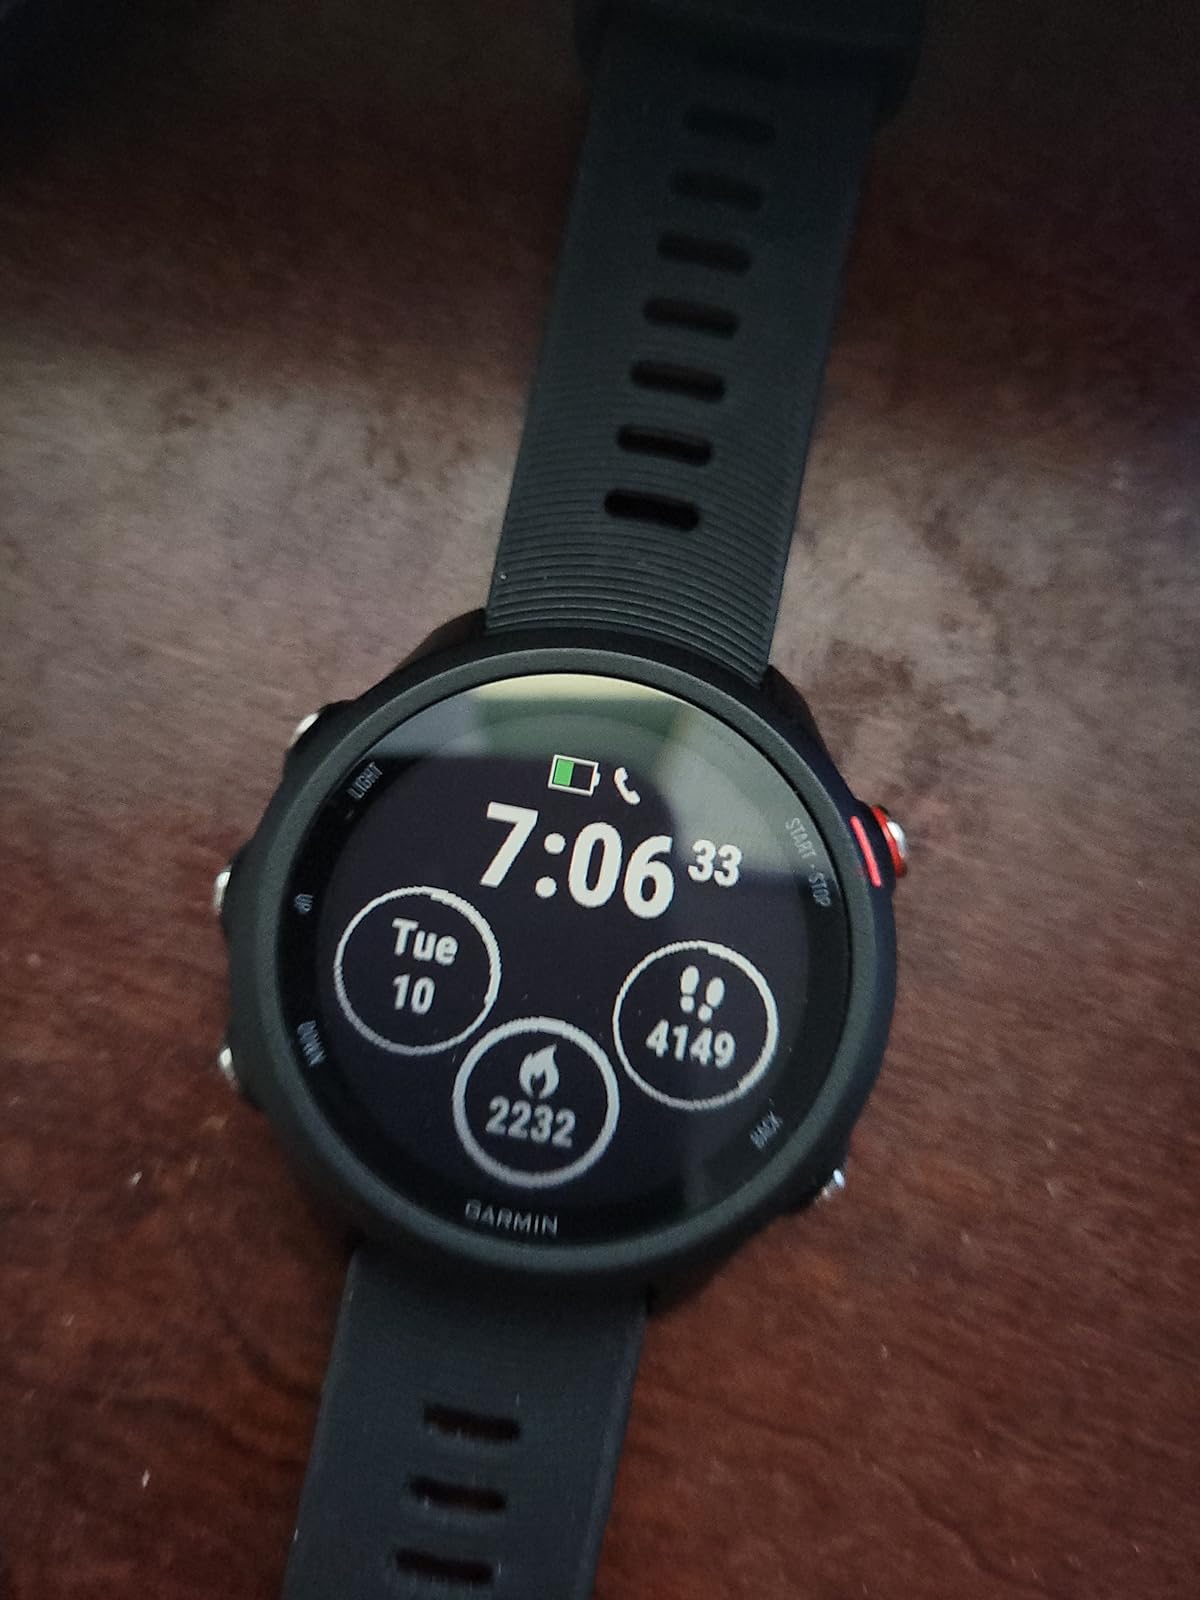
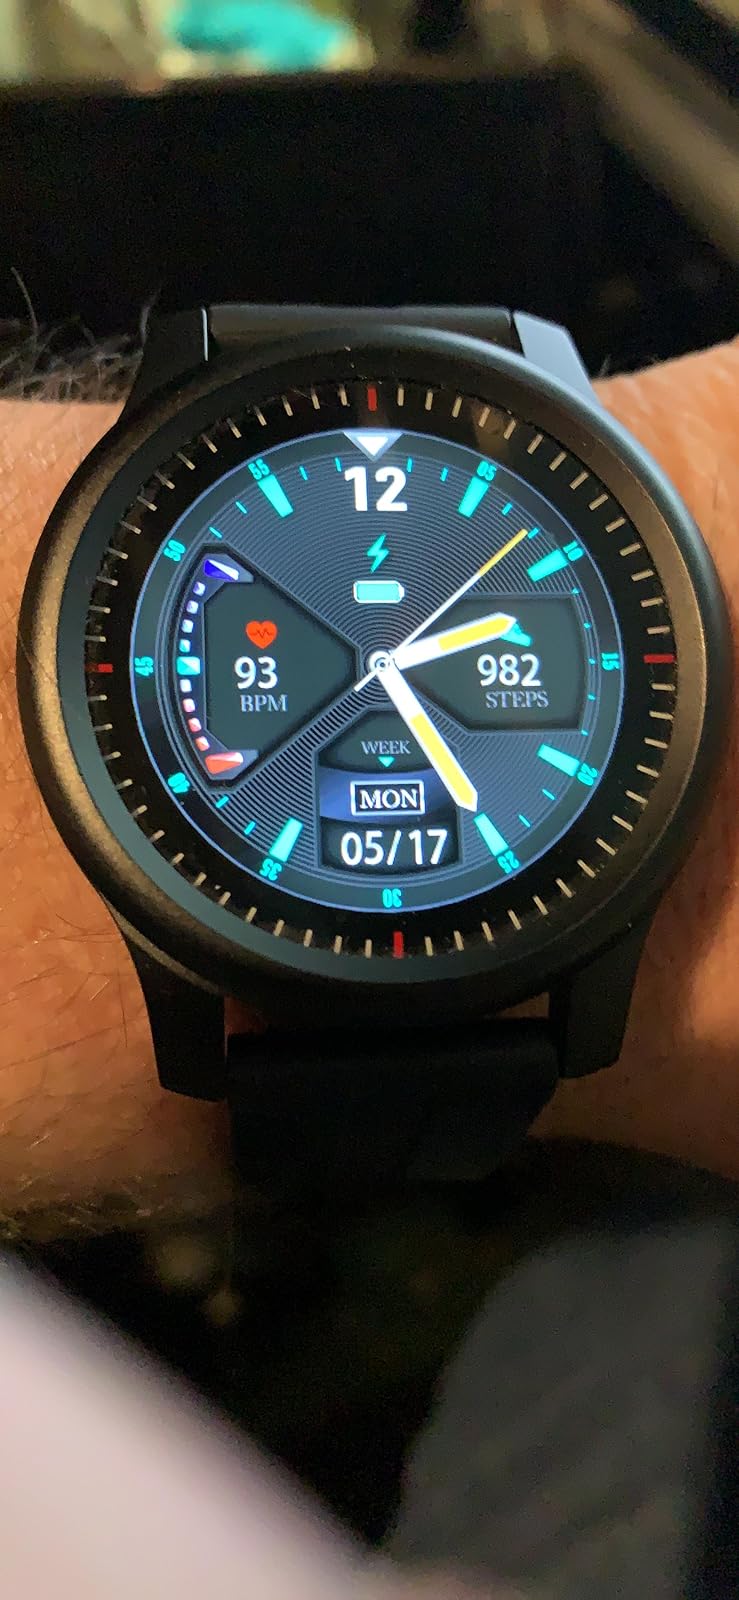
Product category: smartwatch
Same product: no